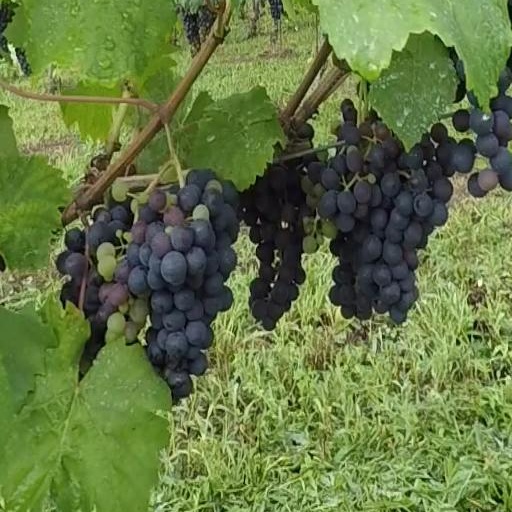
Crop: grape